Mount Silam

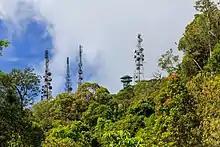
Radio masts on mountain

The Tower of Heaven is a observation tower that was built as a tourist facility at the top of Mount Silam in 2012. The tower has panoramic views that include the Darvel Bay islands. The complex includes nature trails and tourist accommodation.